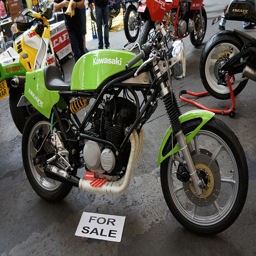
A green motorcycle parked next to other motorcycles.
A green and black motorcycle sits near a for sale sign.
A shiny green Kawasaki motorcycle is parked above a For Sale sign.
Several motor bikes on the street for sell.
The green motorcycle is parked and for sale.